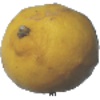
Label: Lemon 1